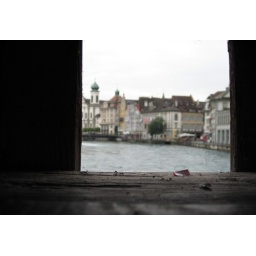
from the floor of a bridge in luzern, switzerland. june 2008.